M1918 Browning automatic rifle

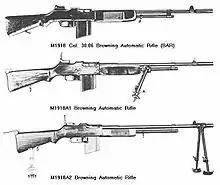
The primary US M1918 variants

During its lengthy service life, the BAR underwent continuous development, receiving many improvements and modifications. The first major attempt at improving the M1918 resulted in the M1922 machine rifle, adopted by the United States Cavalry in 1922 as a troop-level light machine gun. The weapon used a new heavy profile ribbed barrel, an adjustable spiked bipod (mounted to a swiveling collar on the barrel) with a rear, stock-mounted monopod, a side-mounted sling swivel and a new rear buttplate, fixed to the stock retaining sleeve. The hand guard was changed, and in 1926 the BAR's sights were redesigned to accommodate the heavy-bullet 172-grain M1 .30-06 ball ammunition then coming into service for machinegun use.